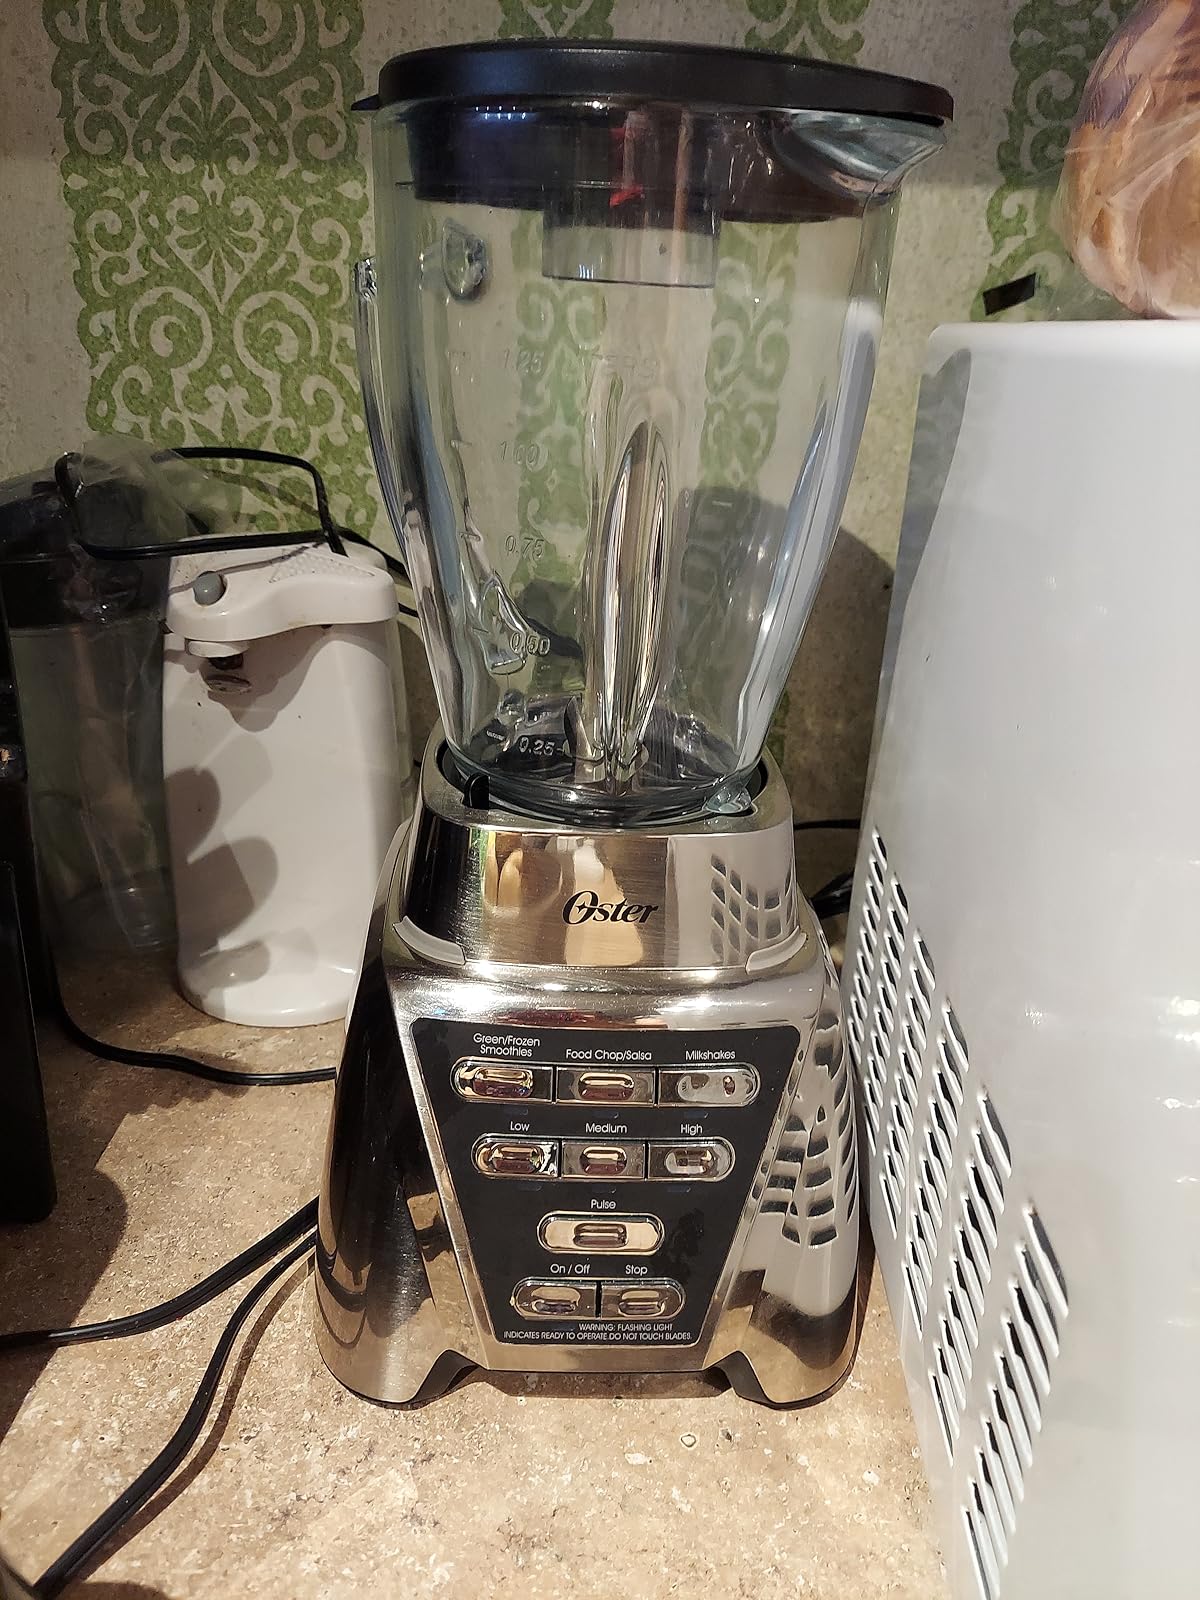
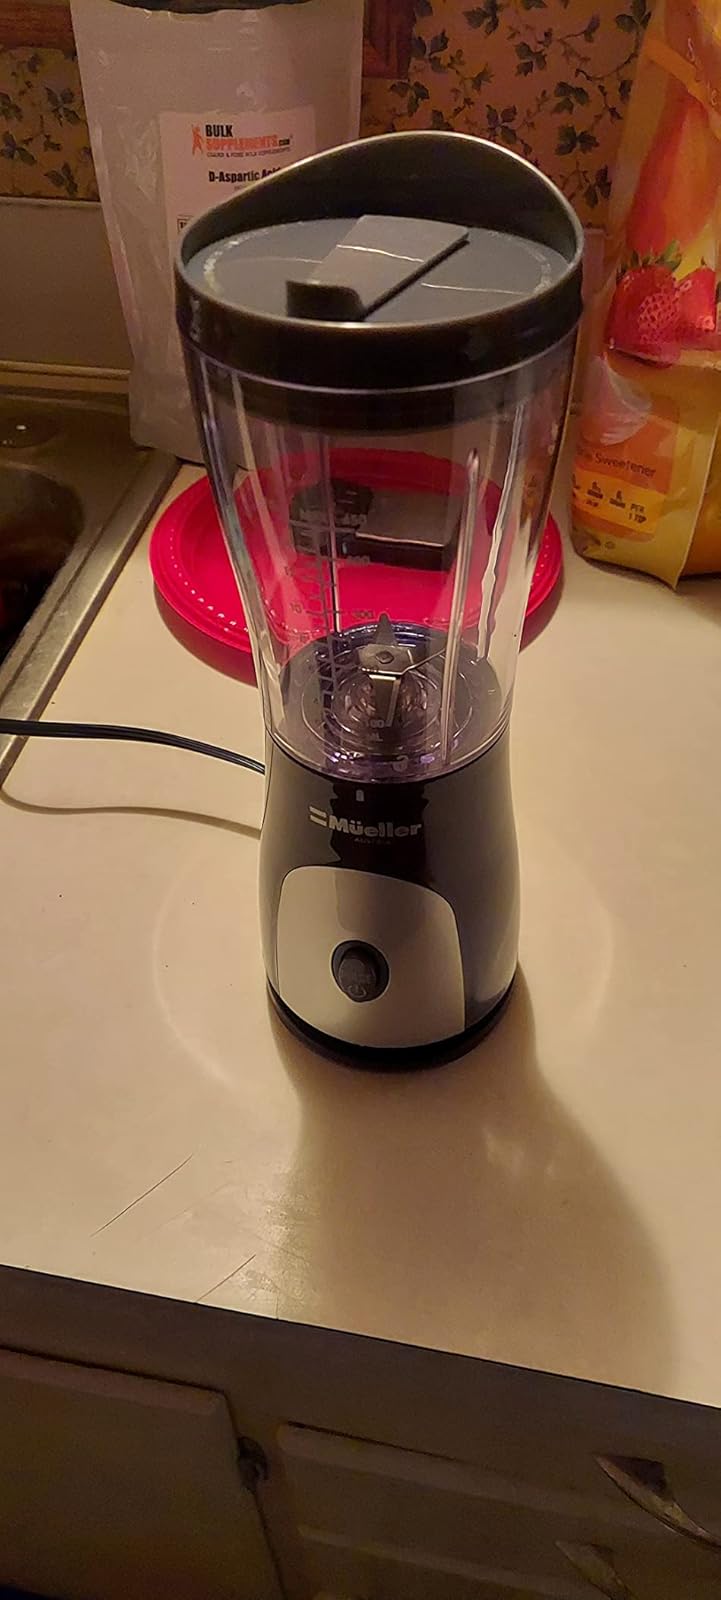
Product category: items_blender
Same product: no